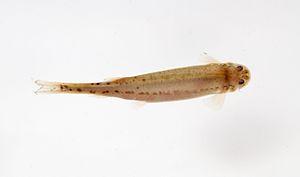
Les siluriformes forment un ordre regroupant les poissons-chats et les silures, il compte environ le quart des espèces de poissons d'eau douce. Ils sont nommés poissons-chats en référence à leurs barbillons, qui ressemblent aux moustaches d'un chat. Malgré leur nom commun, tous les poissons-chats ne sont pas pourvus de barbillons, les caractéristiques qui classent un poisson dans l'ordre des siluriformes sont, en fait, certaines caractéristiques du crâne et de la vessie natatoire.